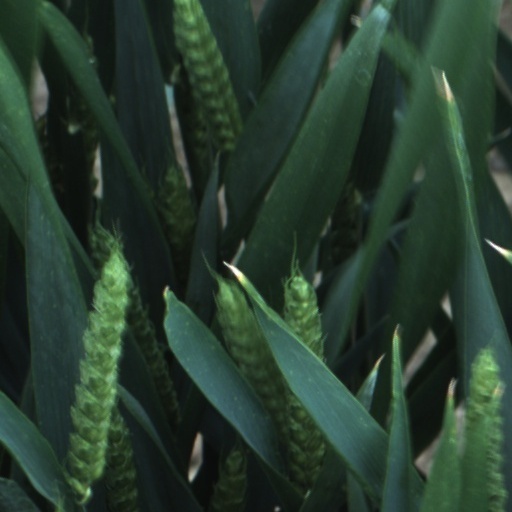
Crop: wheat